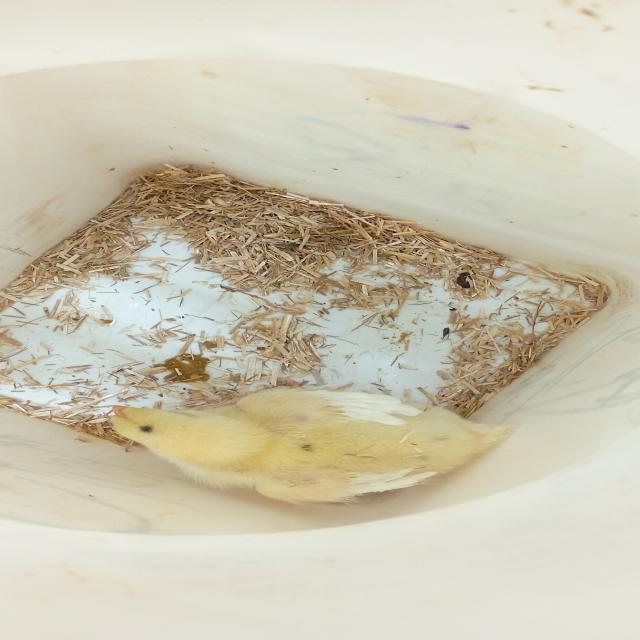
Weight: 193 g